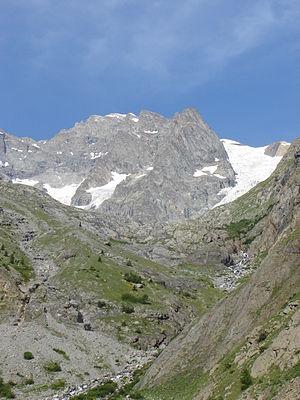
Le pic Gaspard est un sommet du massif des Écrins qui culmine à 3 883 mètres, ce qui en fait l'un des plus hauts du massif. Il a été baptisé en l'honneur du célèbre guide de l'Oisans Pierre Gaspard, vainqueur de La Meije le 16 août 1877 en compagnie d'Emmanuel Boileau de Castelnau.